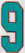
Number: 9